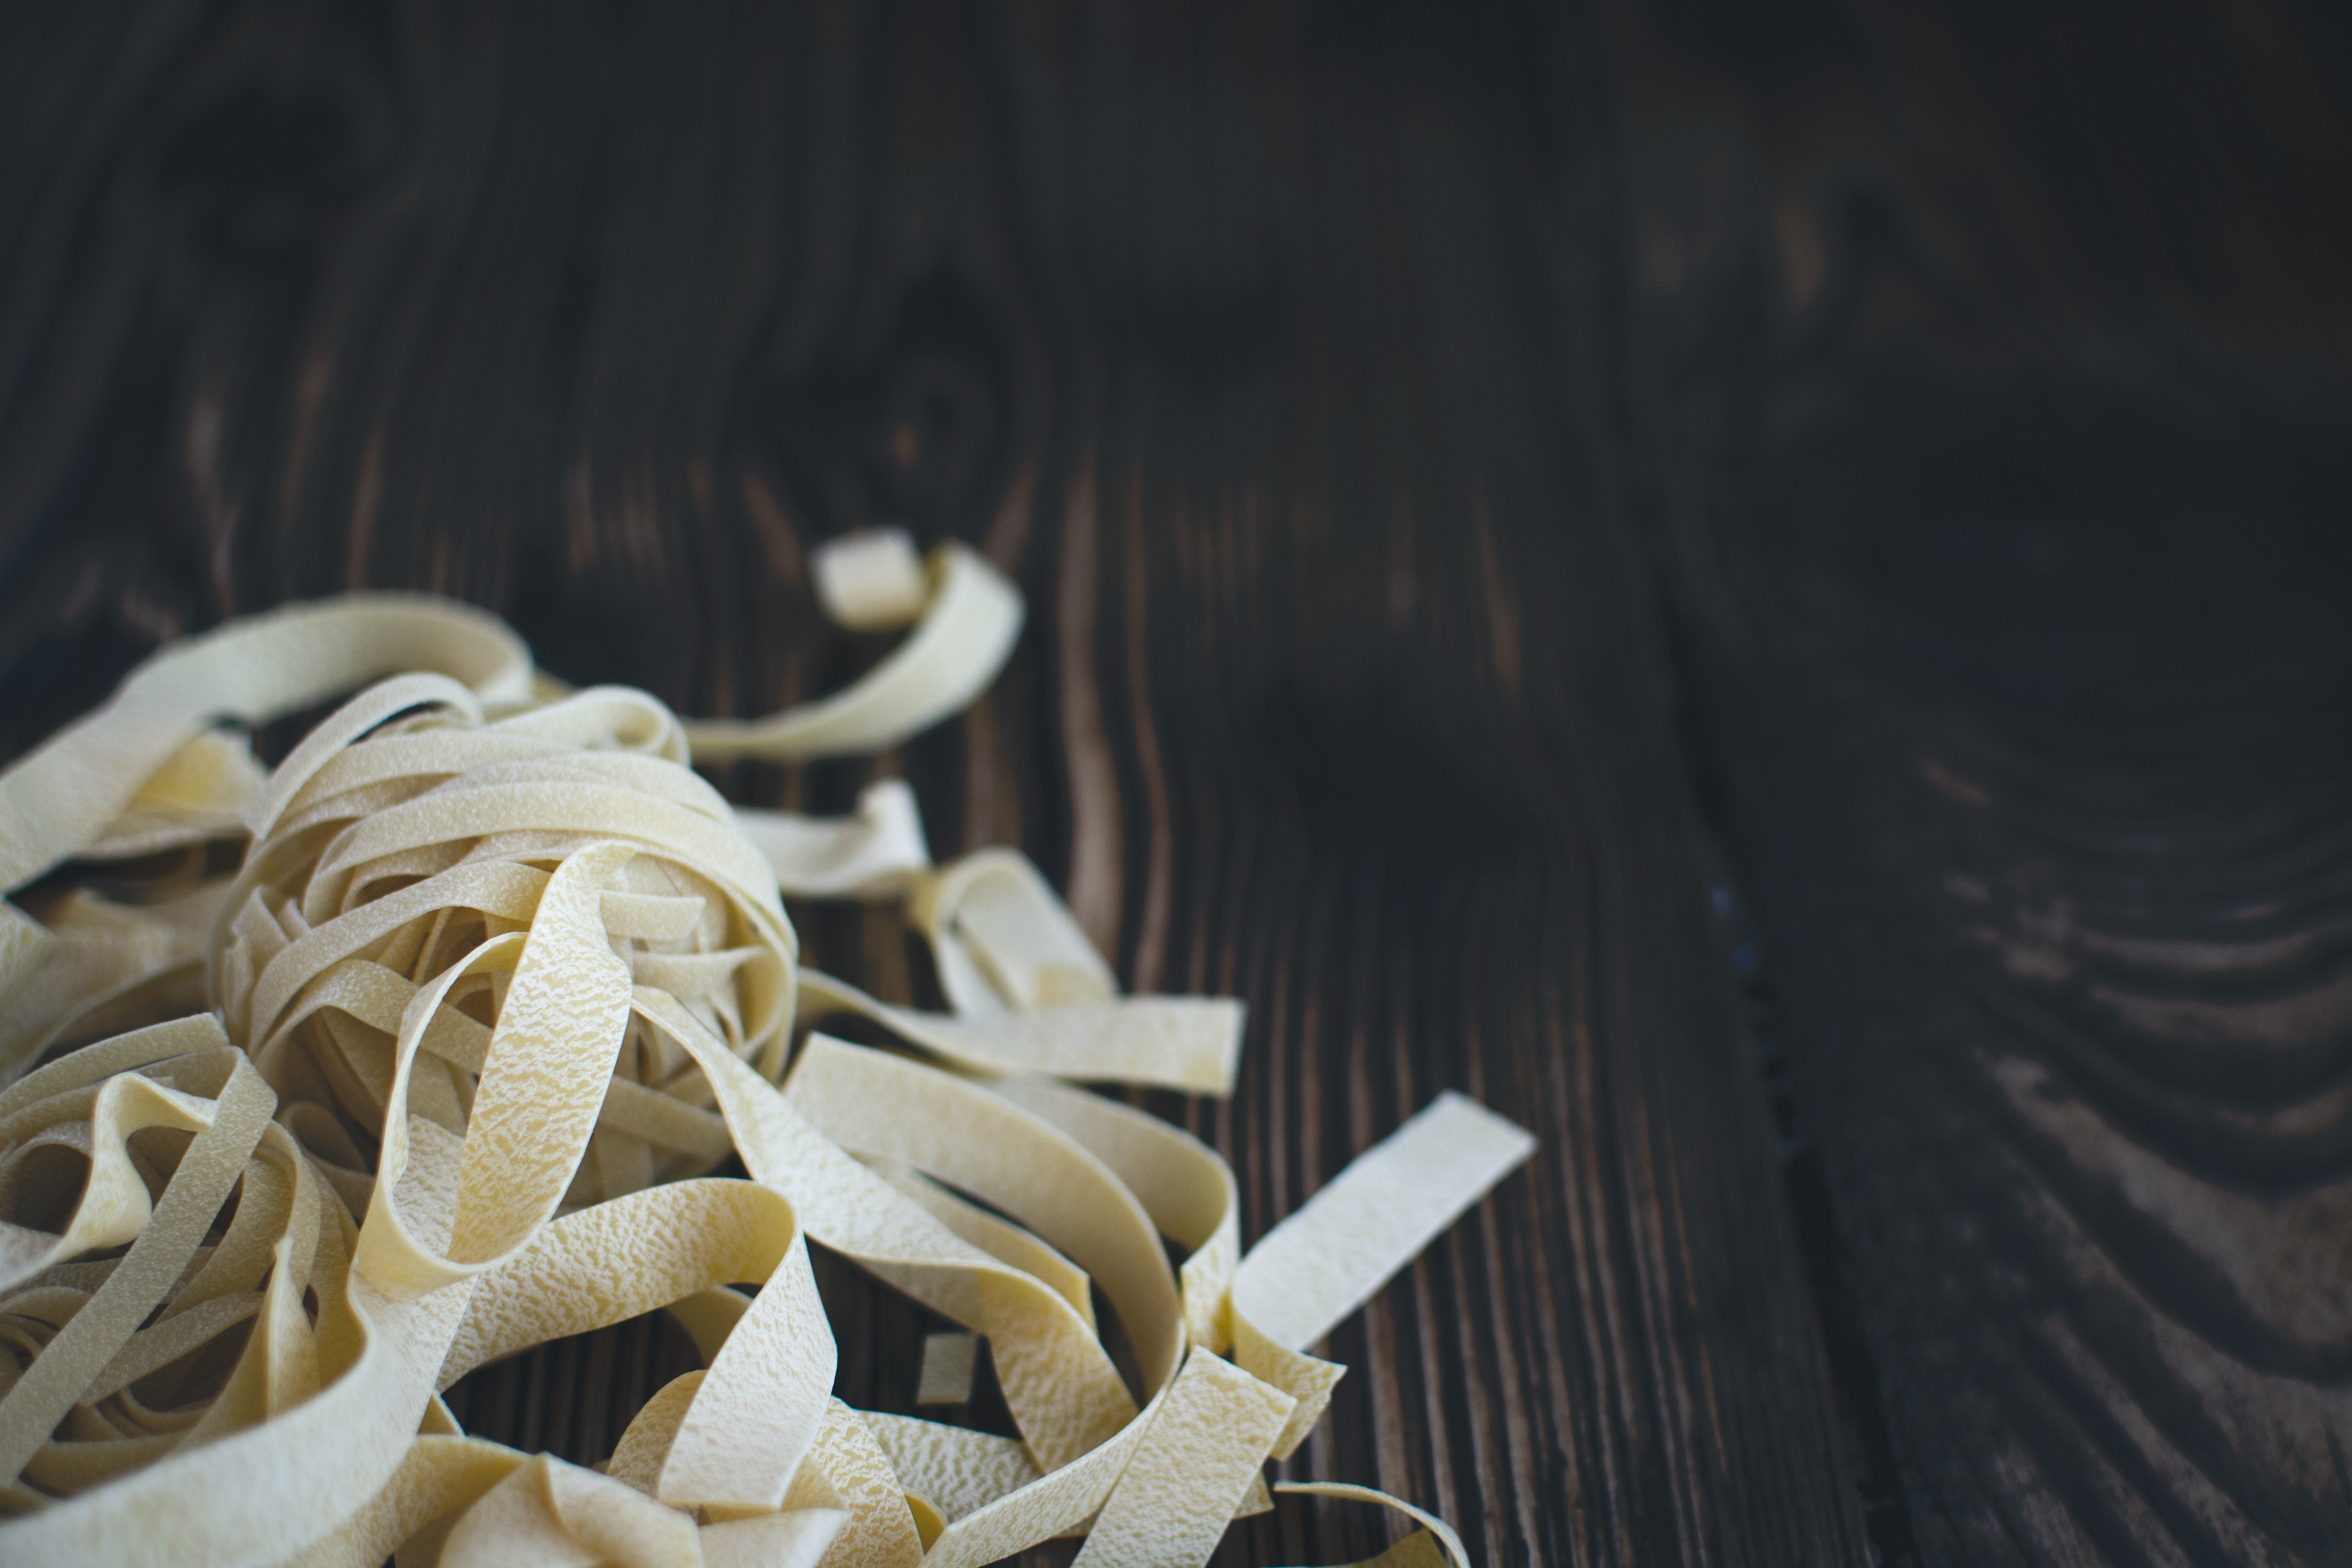
white, tagliatelle, plant, food, cuisine